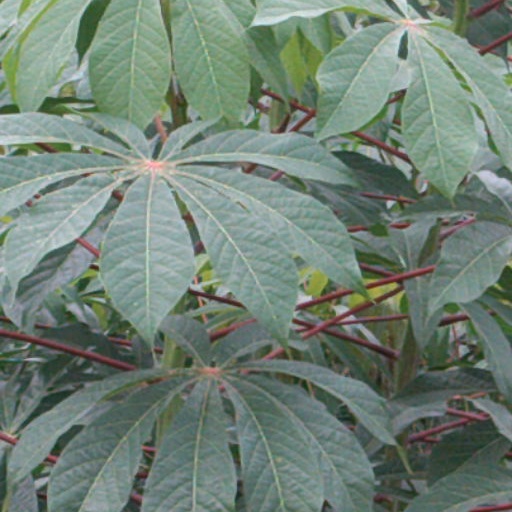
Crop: cassava